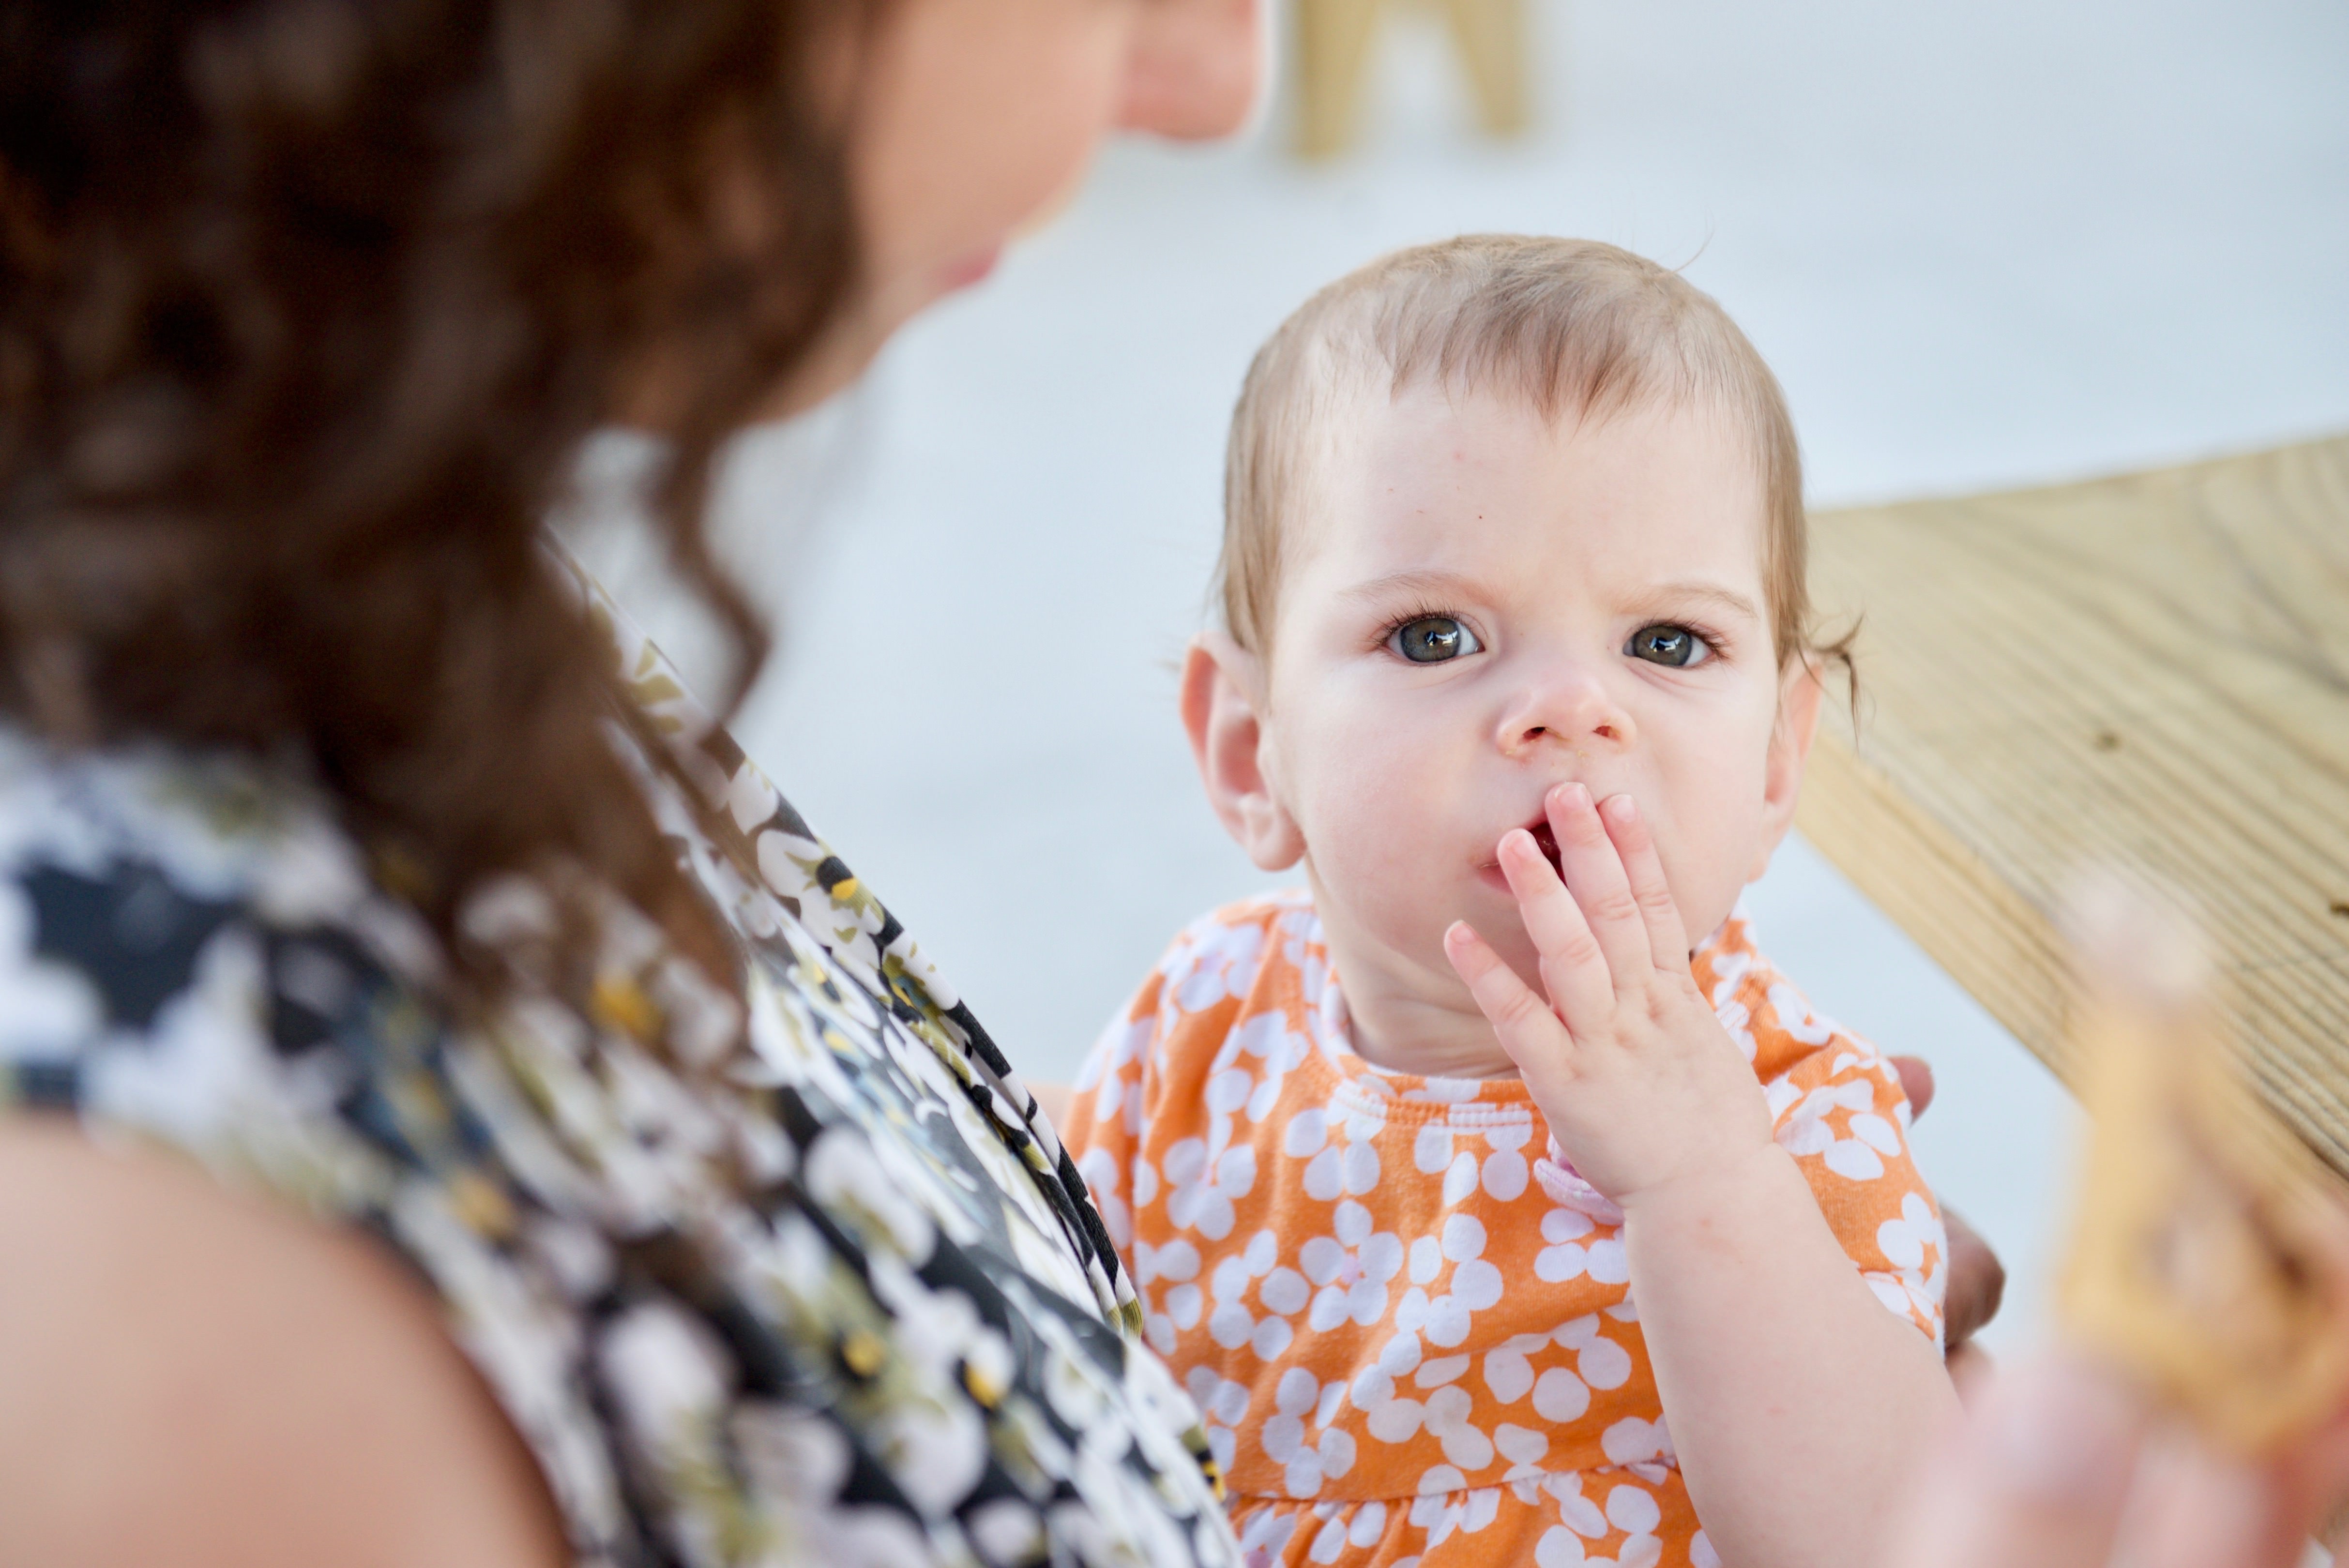
child, skin, baby, toddler, eye, finger, happy, iris, photography, ear, portrait photography, Playing with kids